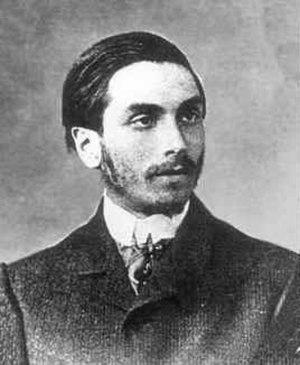
Pierre Hérigone, né vers 1580 et mort à Paris le 1ᵉʳ mars 1643, est un mathématicien et astronome français d'origine basque.
Pierre Léon Boutroux, né le 6 décembre 1880 à Paris 5ᵉ et mort selon les sources le 25 juin 1922 ou le 15 août 1922, est un mathématicien et historien des sciences français.
Henri Poincaré, l'œuvre scientifique, l'œuvre philosophique est un recueil d'essais de 265 pages sur la vie et l'œuvre du mathématicien Henri Poincaré, édité en 1914 par la librairie Félix Alcan. Il contient une préface d'Émile Borel, quatre essais écrits par les mathématiciens Vito Volterra et Jacques Hadamard, le physicien Paul Langevin et le philosophe des sciences Pierre Boutroux, et enfin un curriculum vitæ d'Henri Poincaré en guise de postface.